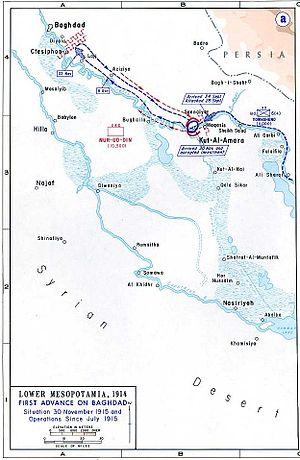
La 6ᵉ armée ottomane est une grande unité de l'armée ottomane créée à partir du commandement régional d'Irak. Elle combat pendant la Première Guerre mondiale en Orient où elle remporte la victoire de Kut-el-Amara. Décimée à la fin de la campagne de Mésopotamie, elle perd Bagdad et évacue le vilayet de Mossoul après l'armistice, une partie de ses hommes se joignant aux milices locales contre les chrétiens et les Britanniques.